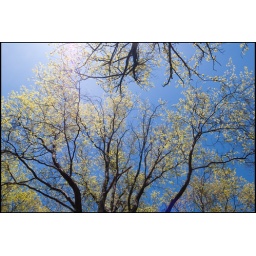
Day 138: The tree in the sky